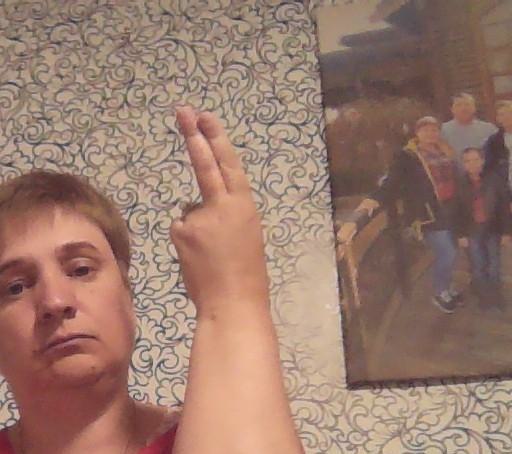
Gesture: two_up_inverted